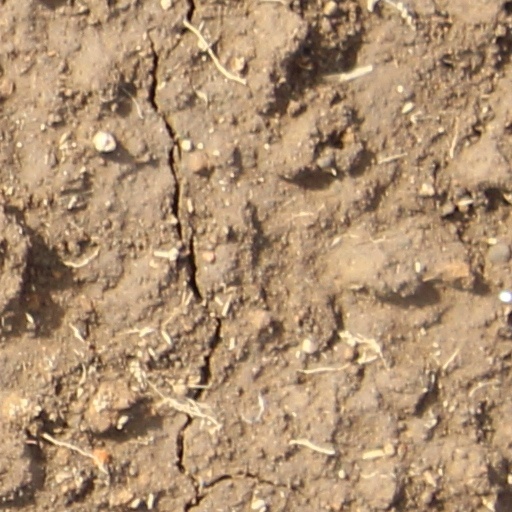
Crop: wheat